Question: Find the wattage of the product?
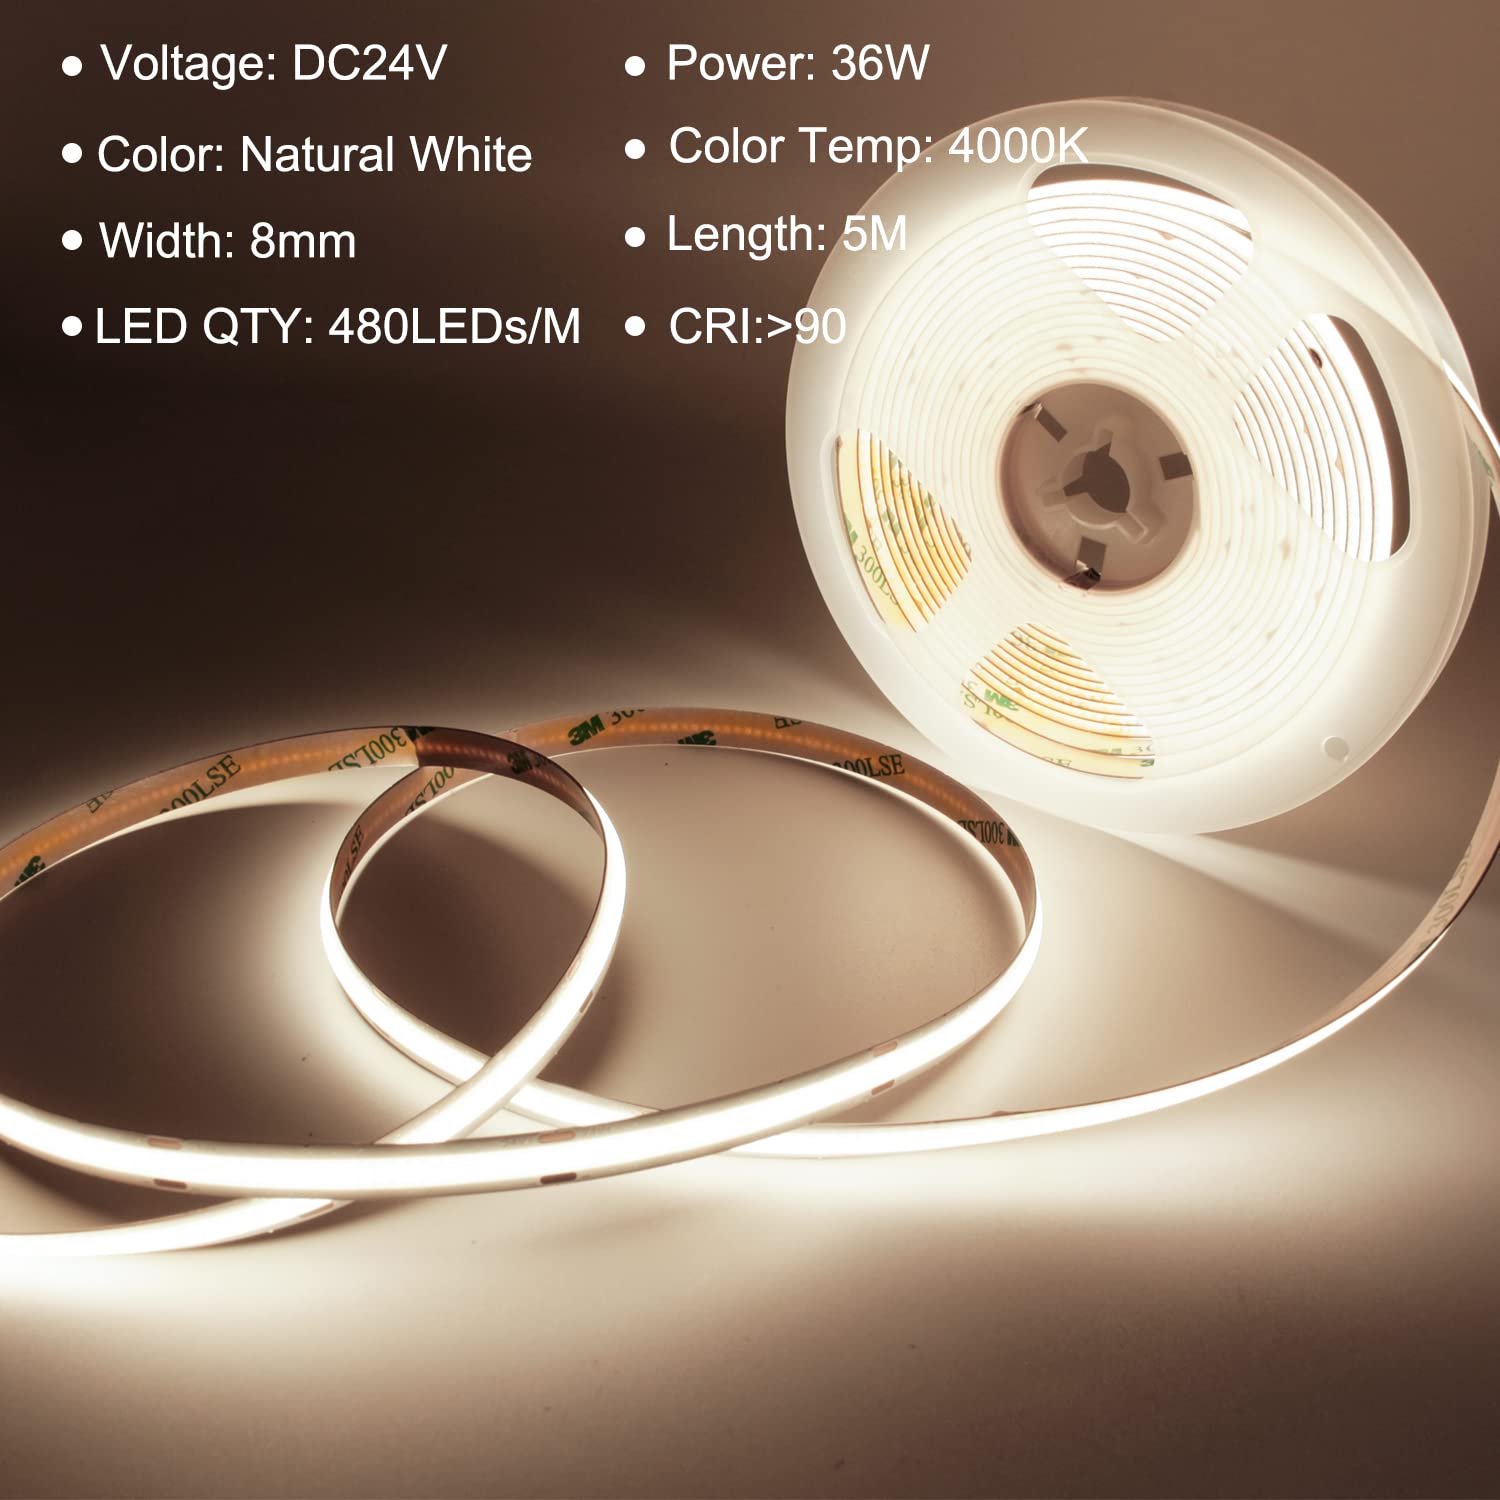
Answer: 36.0 watt